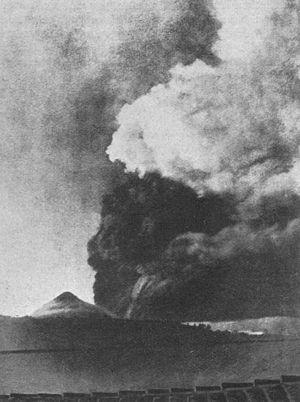
L'éruption du Santa María en 1902 est une éruption volcanique du Santa María, un volcan du Guatemala, qui dura du 26 au 31 octobre 1902. À l'origine de la formation d'un large cratère volcanique dans lequel apparut le Santiaguito en 1922, elle tua environ 6 000 personnes, ce qui en fait l'une des éruptions les plus meurtrières des temps historiques.